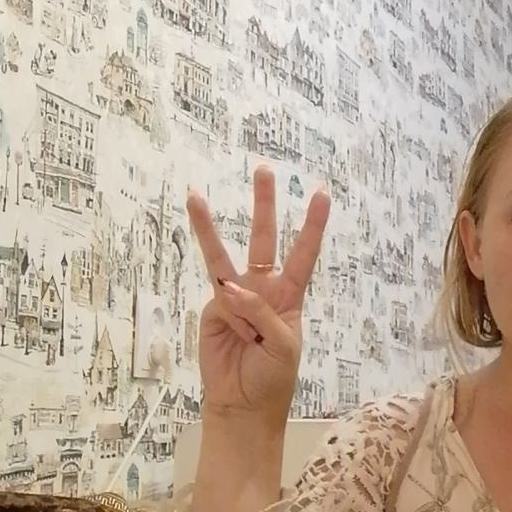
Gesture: three